Qanun (instrument)

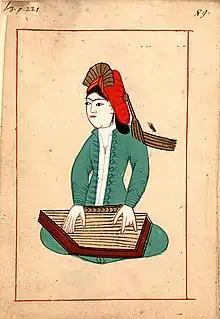
Kanûnî, from Rålamb Costume Book, 1657.

On the regular diatonically tuned qanun, "mandal" technology was first implemented, according to Turkish musicologist Rauf Yekta, some 30 years prior to his submission of his invited monograph on Turkish Music to the 1922 edition of Albert Lavignac's "Encyclopédie de la Musique et Dictionnaire du Conservatoire". Levantine qanuns, prior to that time, remained rather inflexible and cumbersome to perform on (especially as demanding modulations/transpositions came into vogue that were increasingly emulating Western tonality and key changes), requiring the player to use the fingernail of the thumb to depress on the leftmost ends of the courses to achieve on-the-fly intervallic alterations.